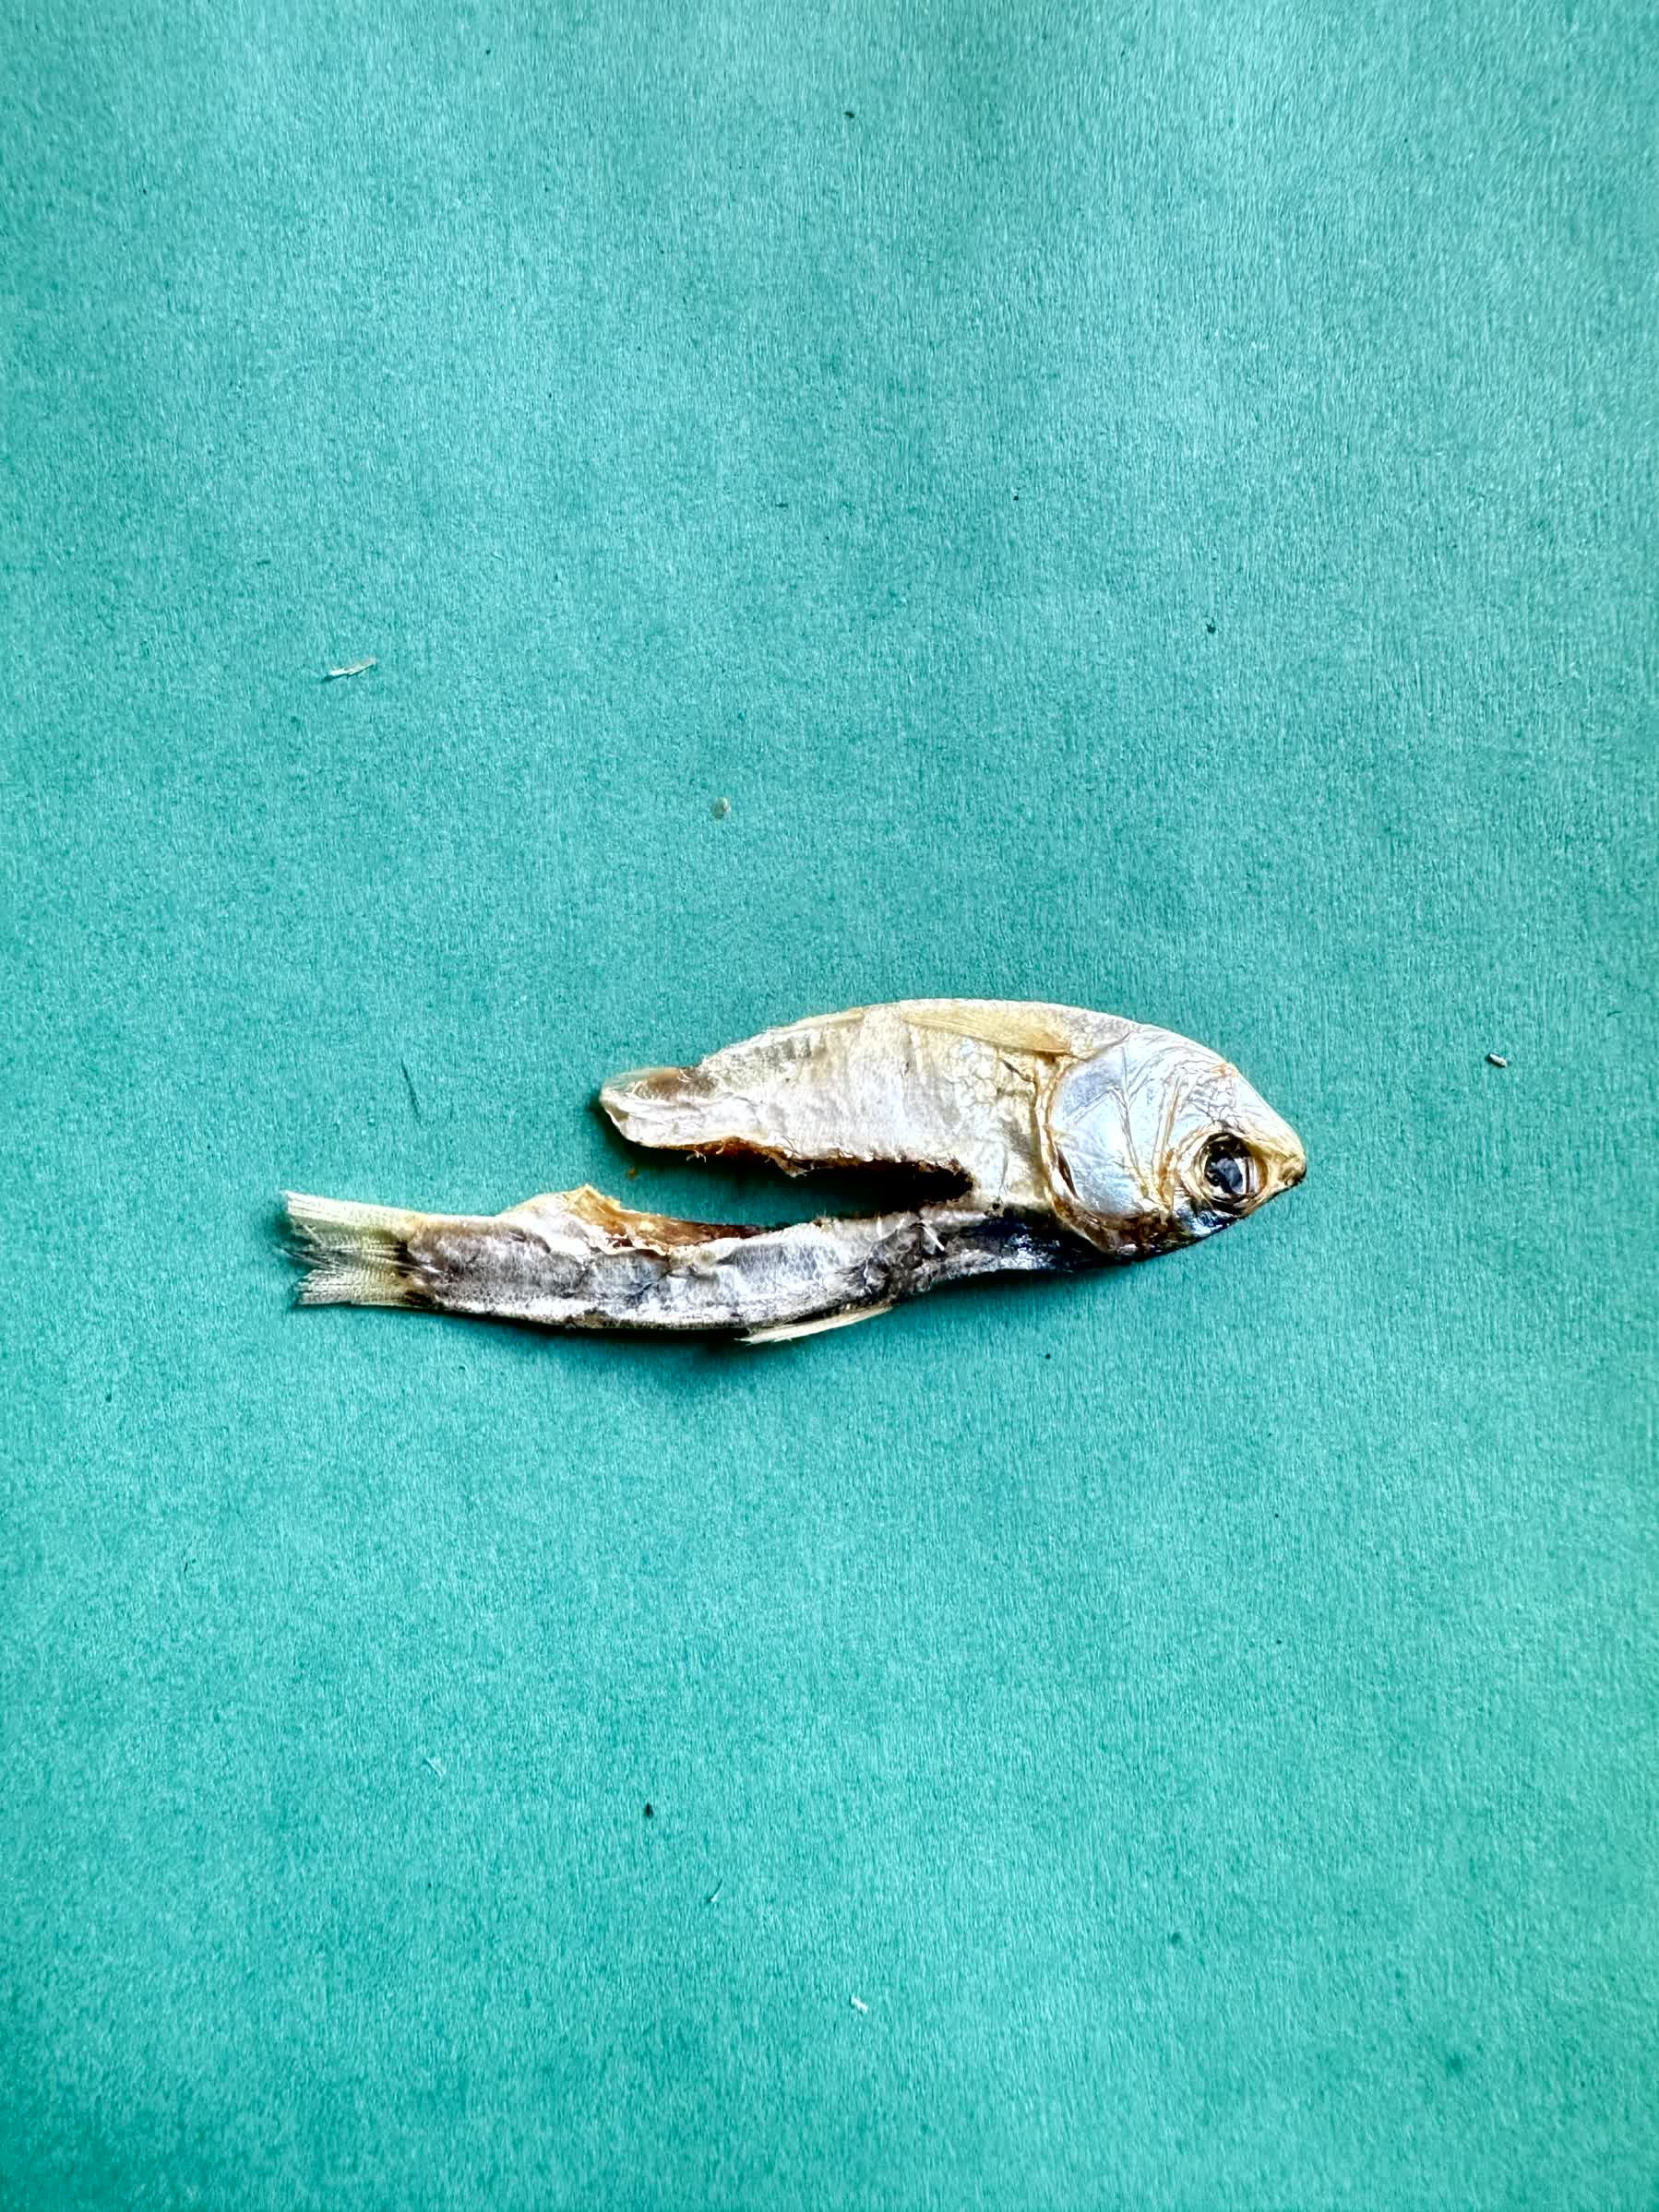
Species: Chapila